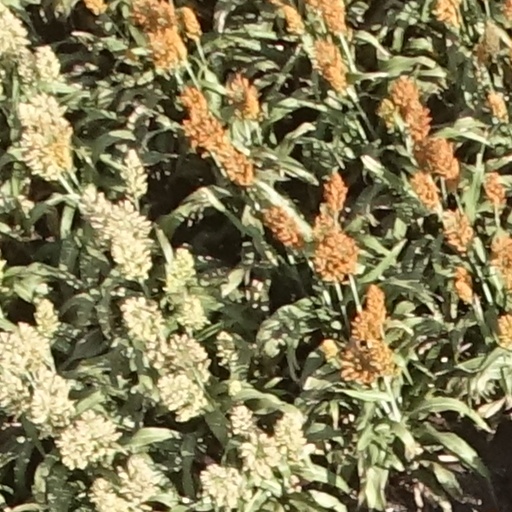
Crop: sorghum